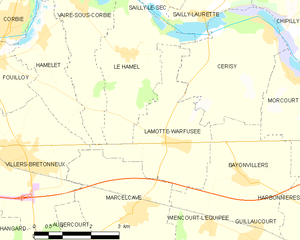
Carte des communes françaises Lamotte-Warfusée